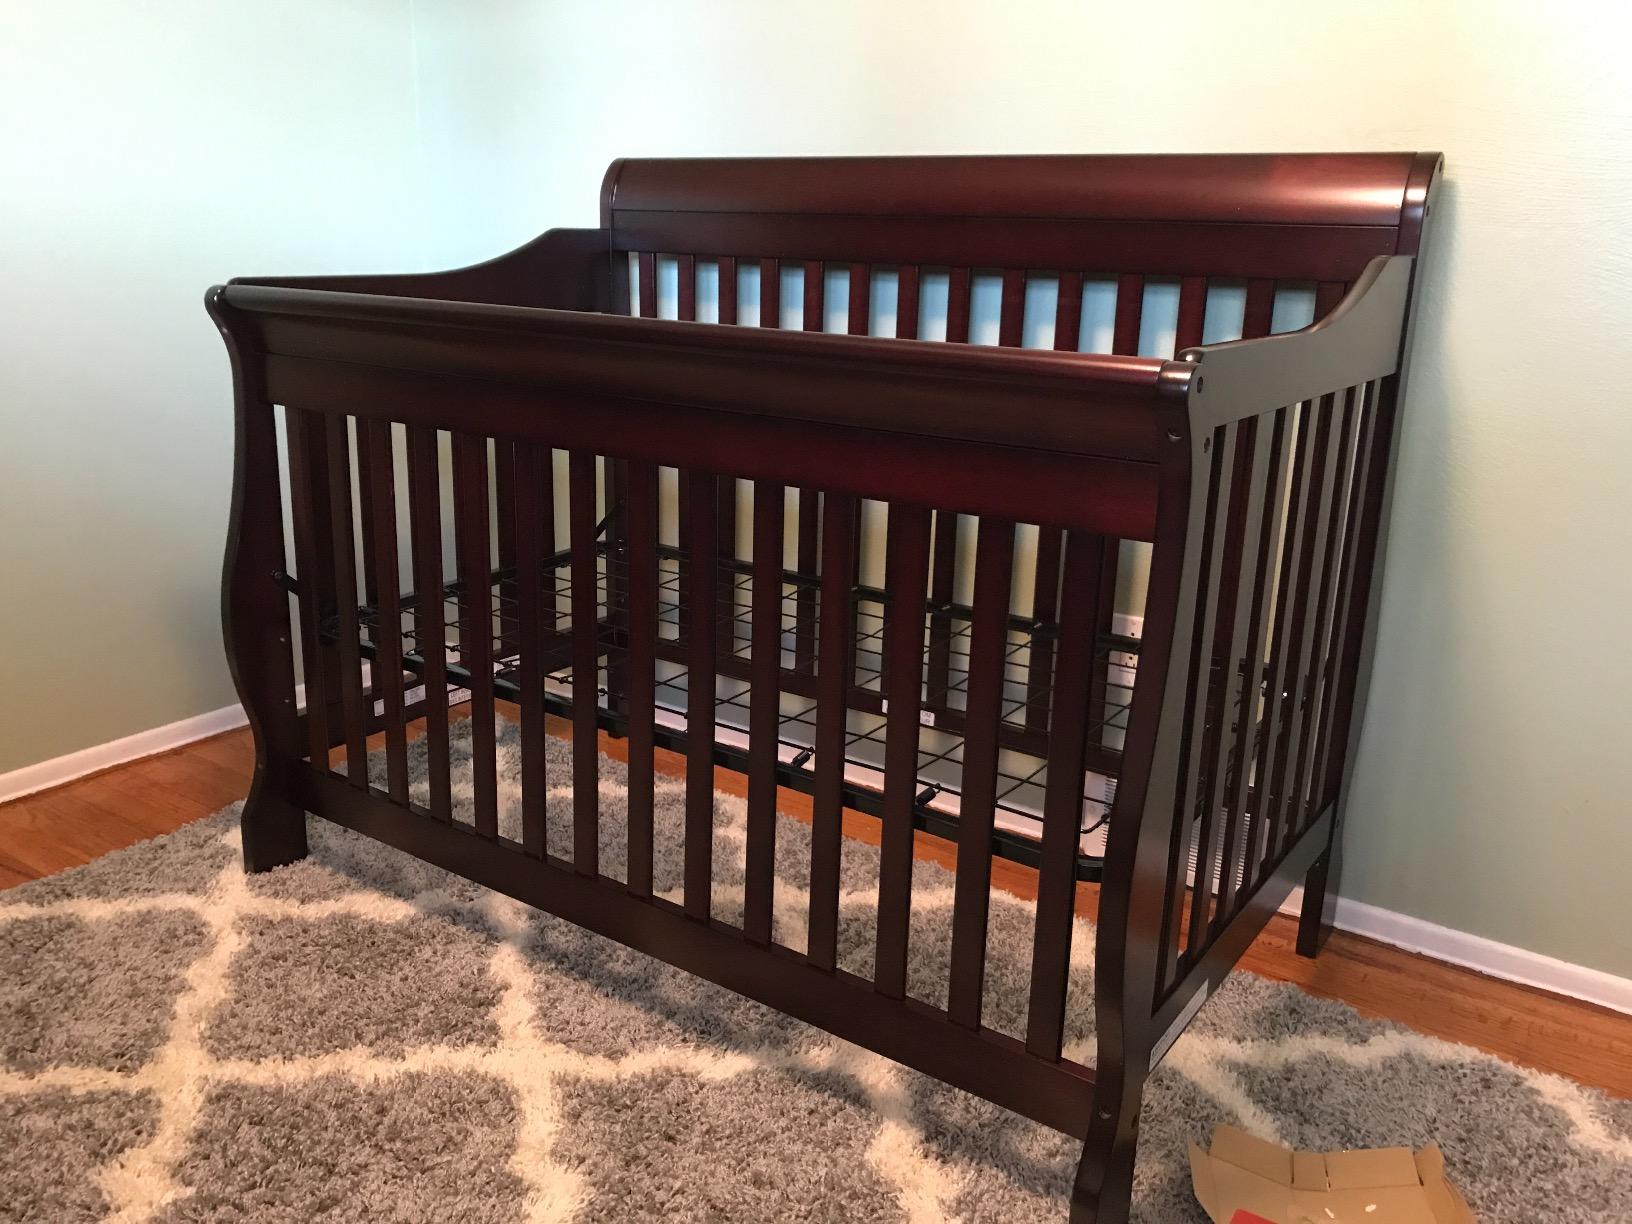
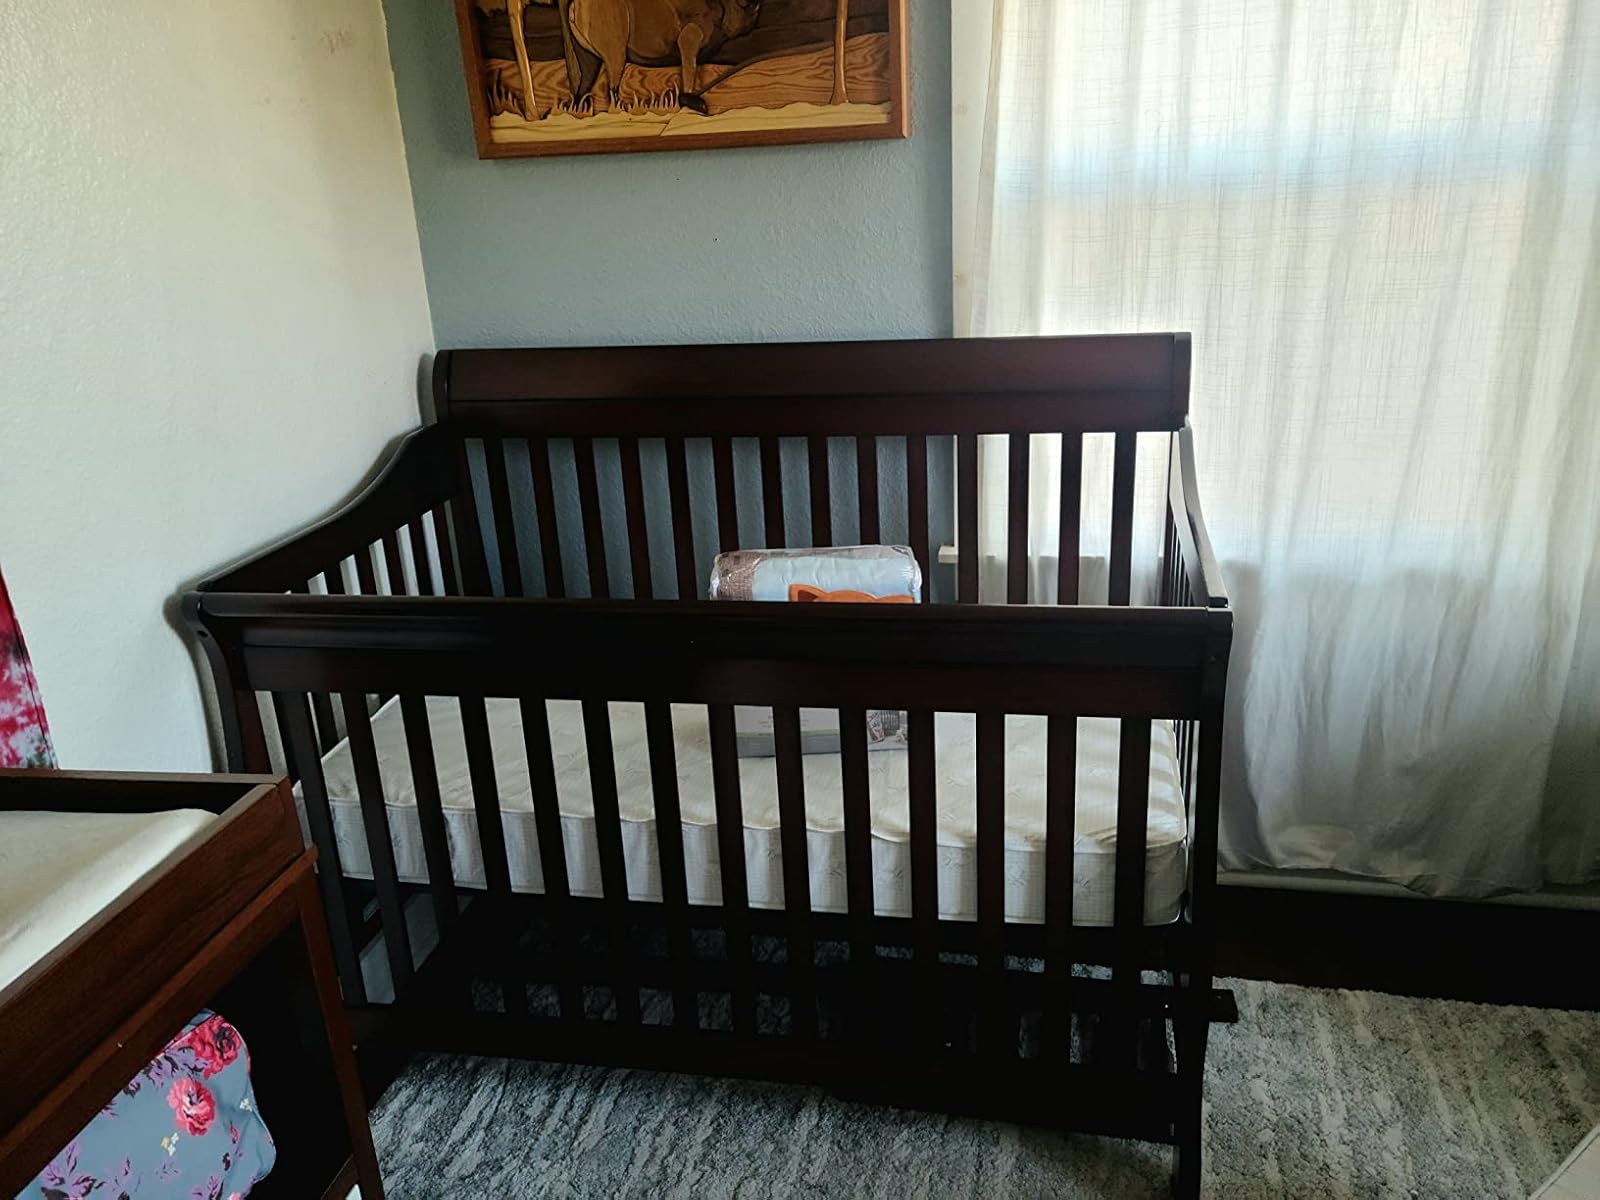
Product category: products_crib
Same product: yes